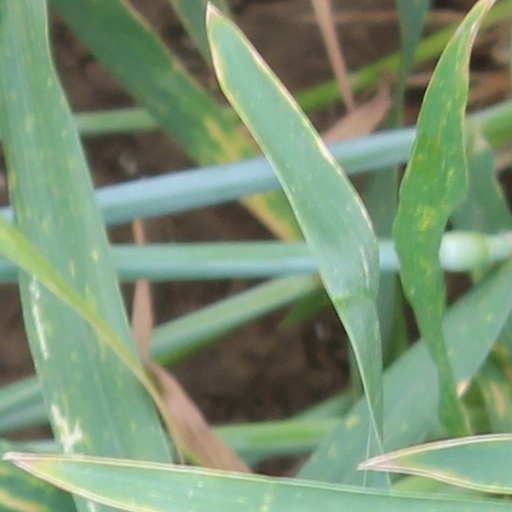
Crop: wheat